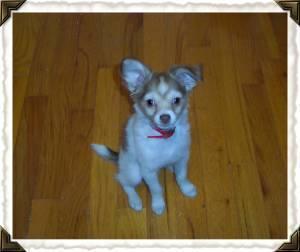
chihuahua